Tonicity

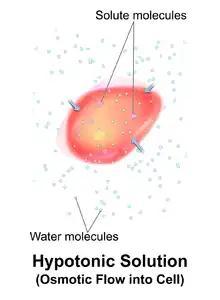
A red blood cell in a hypotonic solution, causing water to move into the cell.

A hypotonic solution has a lower concentration of solutes than another solution. In biology, a solution outside of a cell is called hypotonic if it has a lower concentration of solutes relative to the cytosol. Due to osmotic pressure, water diffuses into the cell, and the cell often appears turgid, or bloated.